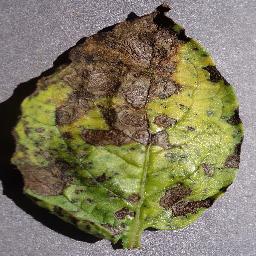
Etiqueta: Tizon_Temprano